Vaughn Chipeur

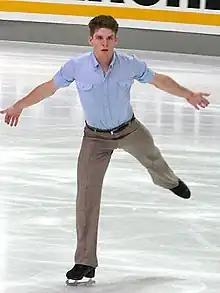
Chipeur in 2007

Vaughn Chipeur (born December 21, 1984) is a former Canadian figure skater and figure-skating coach. He currently resides in Edmonton, Alberta. Chipeur is also the Figure Skate Technical Representative and Brand Ambassador for TRUE Temper Sports.